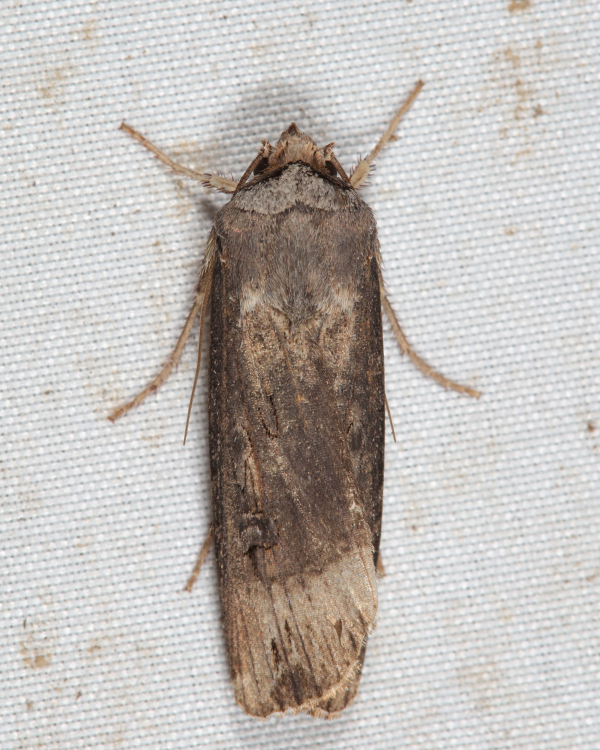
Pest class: cutworms